Danger (2005 film)

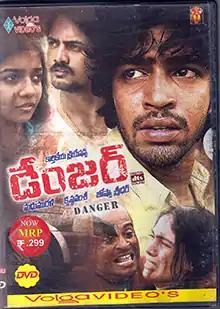
DVD cover

Danger is a 2005 Indian Telugu-language thriller film written and directed by Krishna Vamsi. The film features an ensemble cast starring Allari Naresh, Sairam Shankar, Abhishek, Colours Swathi, and Shireen. The film soundtrack and background score were composed by Joshua Sridhar. Dialogues for the film were written by popular actor Uttej. "Danger" marked the film debut of popular television anchor Colours Swathi.